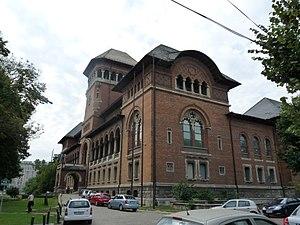
Le musée du Paysan roumain a été fondé en 1990 à Bucarest pour sauvegarder le patrimoine matériel et immatériel des arts et traditions populaires rurales roumaines, avant que les suites de l'ouverture du rideau de fer, de la chute de la dictature communiste, de la transition économique et des libertés nouvelles, ne transforment radicalement la Roumanie en un pays mondialisé, plus urbain que rural. Le Musée occupe un bâtiment sis au n° 3 de la chaussée Kiseleff, baptisée ainsi en l'honneur du comte Paul Kisseleff. Ce bâtiment a abrité, avant l'avènement du régime communiste de Roumanie, le Musée National d'Histoire, et pendant le régime, le Musée du Parti communiste roumain. Le Musée du Paysan roumain a reçu, en 1996, le prix du musée européen de l'année.